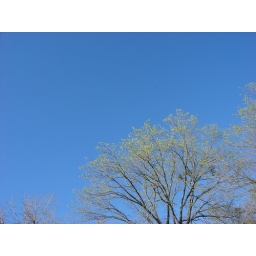
The trees bud in front of a perfectly blue sky